CANT Z.511

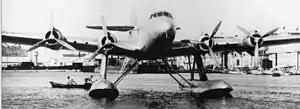
CANT Z.511 front view

The CANT Z.511 was a four-engine long-range seaplane designed by Filippo Zappata of the "Cantieri Riuniti dell'Adriatico" (CRDA) company. Originally designed for the Central and South Atlantic passenger routes, it was later adapted as a military transport and special raider.